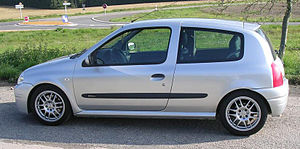
Renault Clio II / Modelhistorie
Renault Clio II er modelbetegnelsen for den anden generation af minibilen Clio fra Renault.